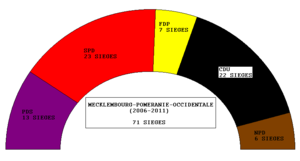
Elus de Elus de Mecklembourg-Poméranie-Occidentale entre 2006 et 2011 lors des élections locales en Elus de Mecklembourg-Poméranie-Occidentale de 2006.
Cette liste présente les 71 membres de la 5ᵉ législature du Landtag de Mecklembourg-Poméranie-Occidentale au moment de leur élection le 17 septembre 2006 lors des Élections législatives régionales de 2006 en Mecklembourg-Poméranie-Occidentale. Elle présente les élus du land et précise si l'élu a été élu dans le cadre d'une des 36 circonscriptions, de manière directe ou s'il a été repêché par le système de la proportionnelle via une liste régionale.